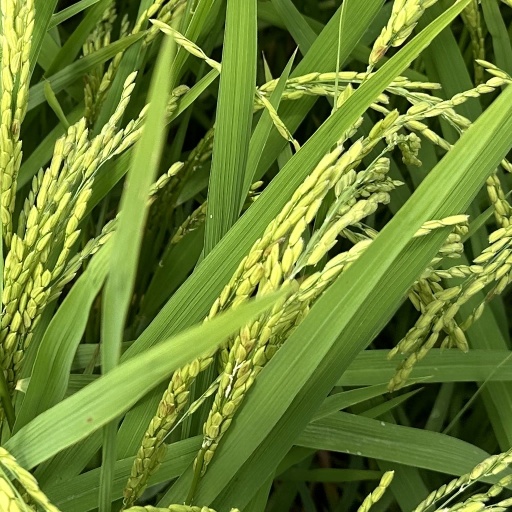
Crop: rice